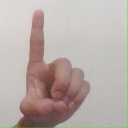
अक्षर: ड